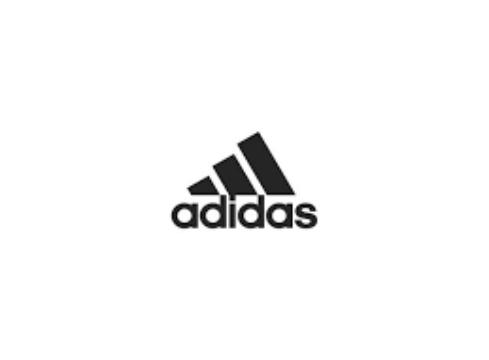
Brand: Adidas SB
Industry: Clothes